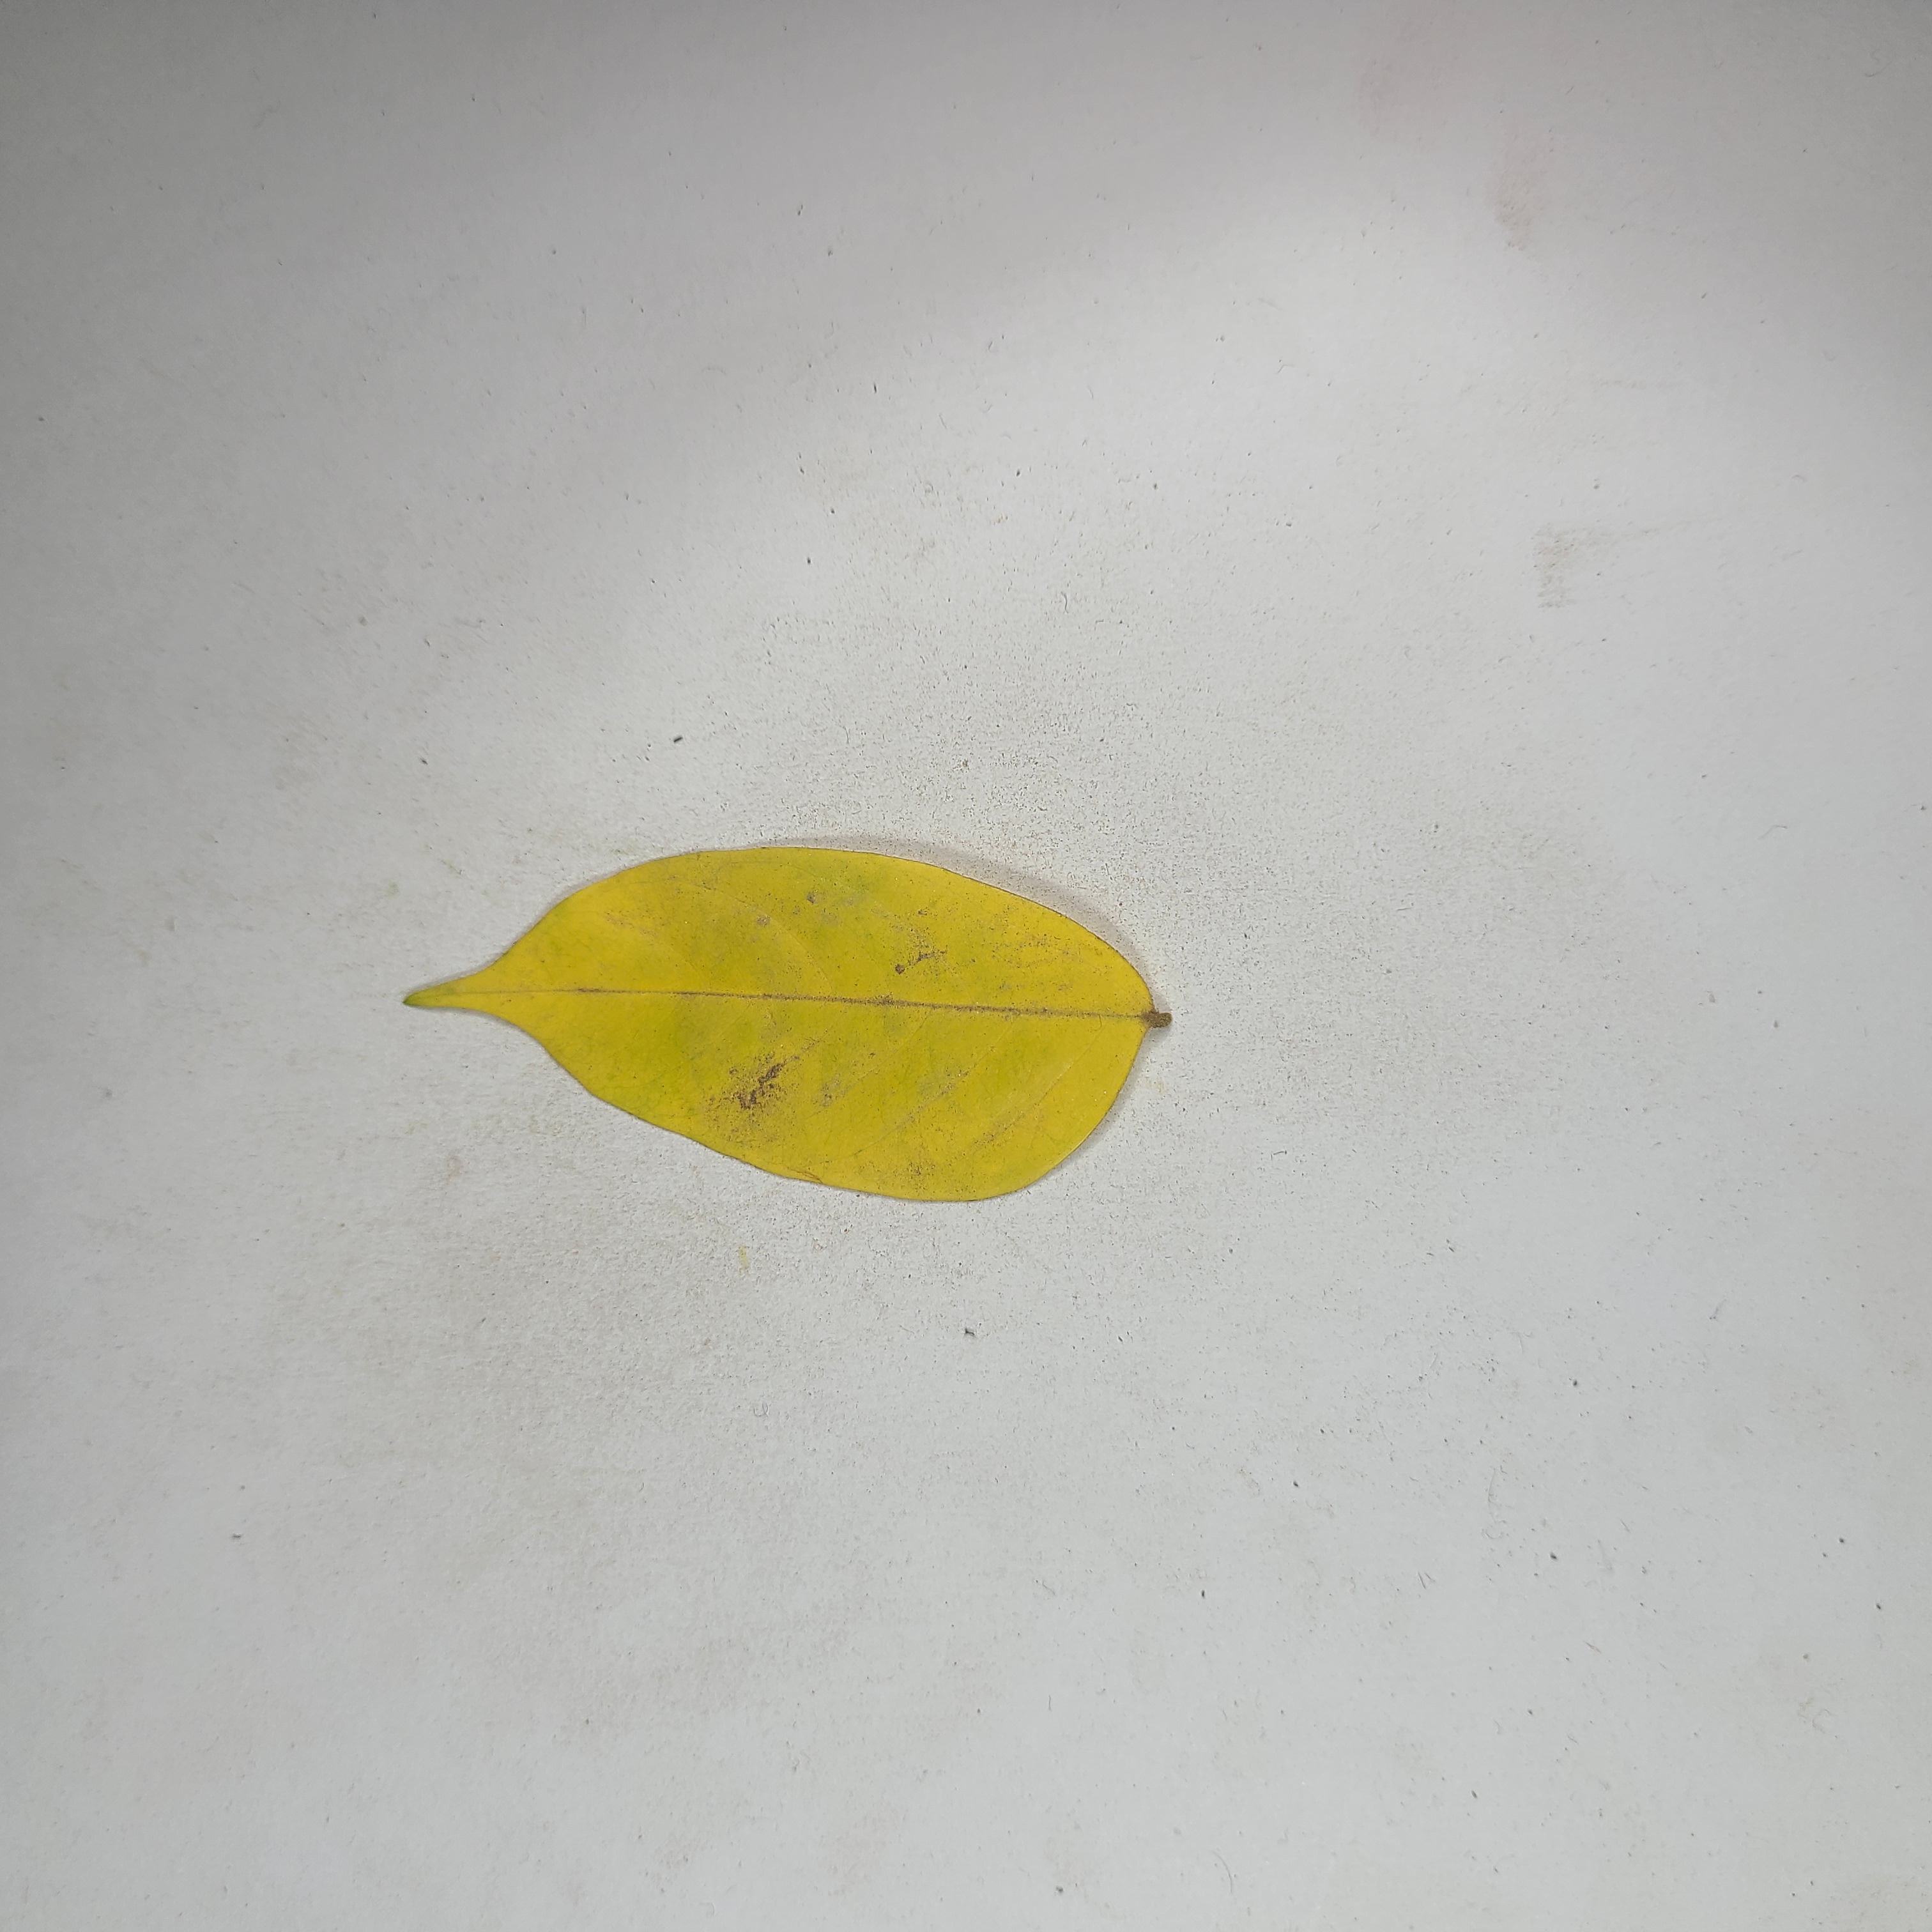
Label: Yellow Leaves